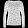
Label: Pullover